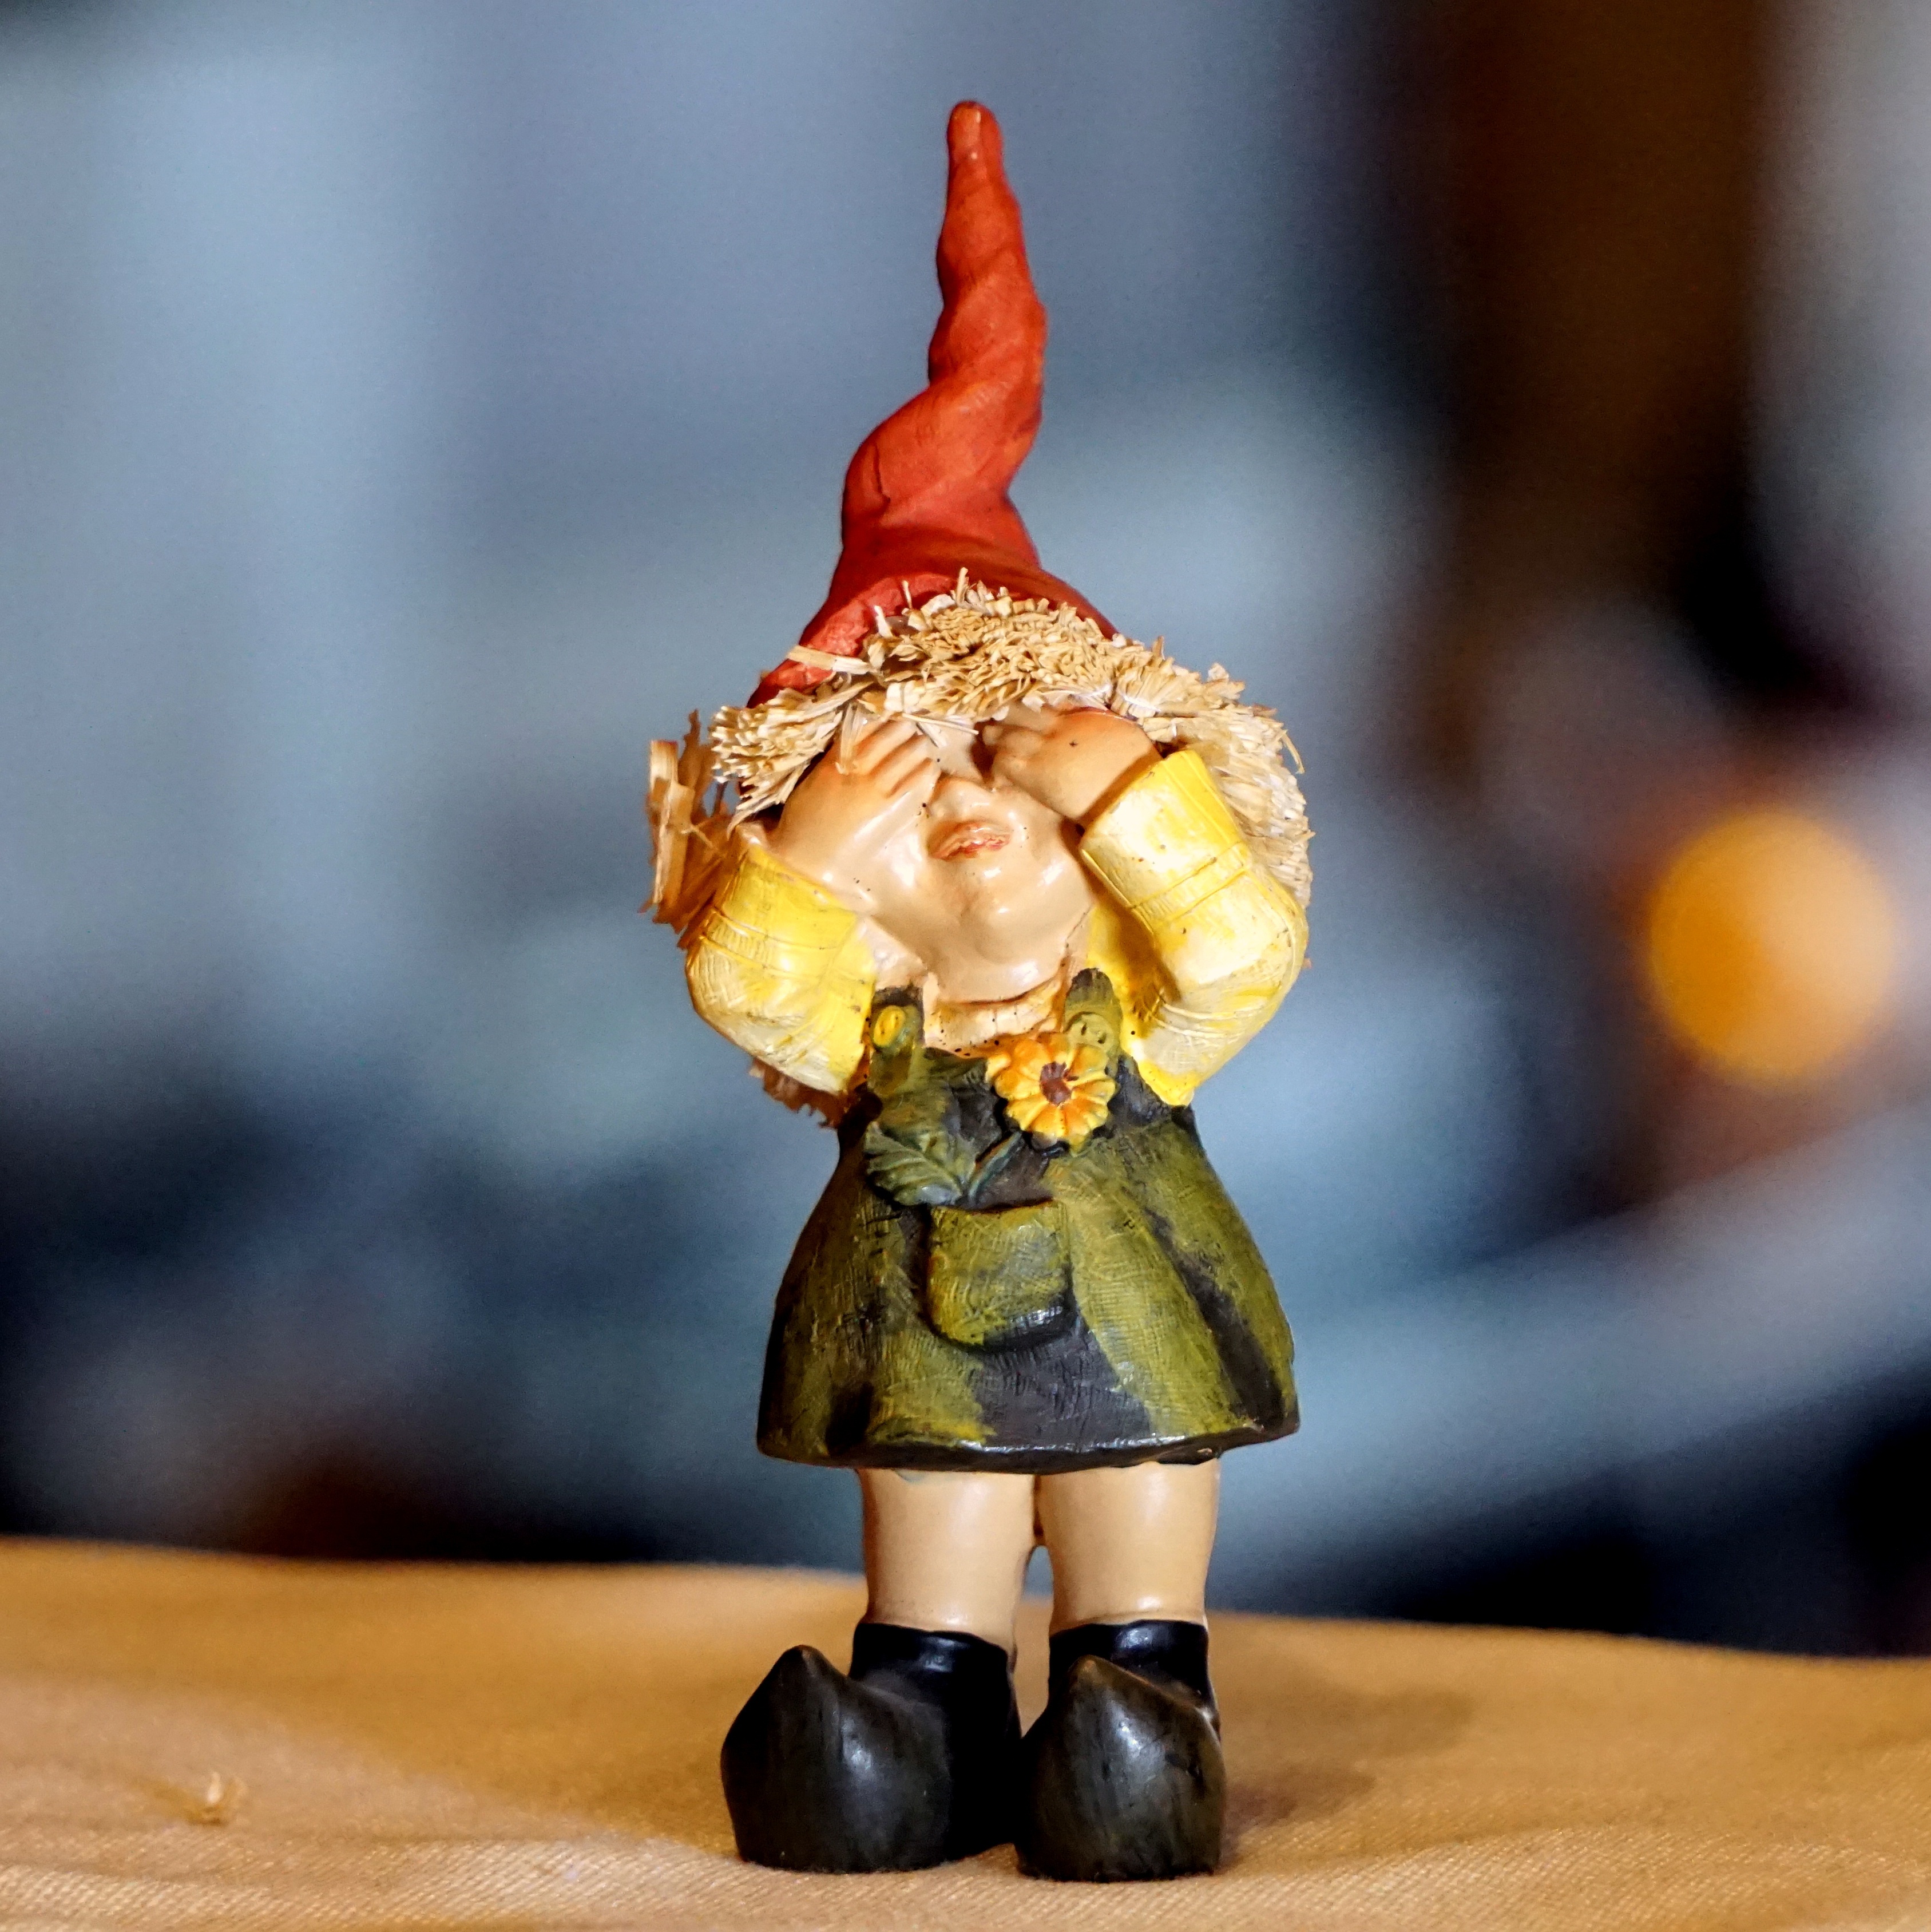
flower, monument, statue, decoration, produce, toy, miniature, figure, figurine, dwarf, carving, attitude